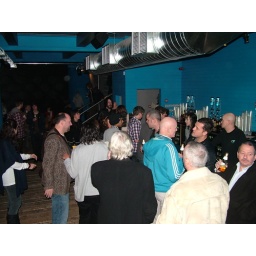
Mingling in the ground floor bar.